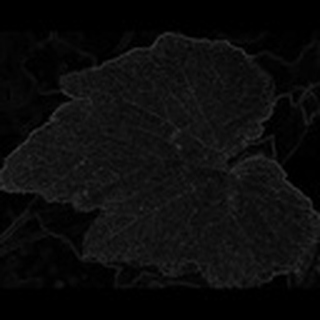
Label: cotton_powdery_mildew